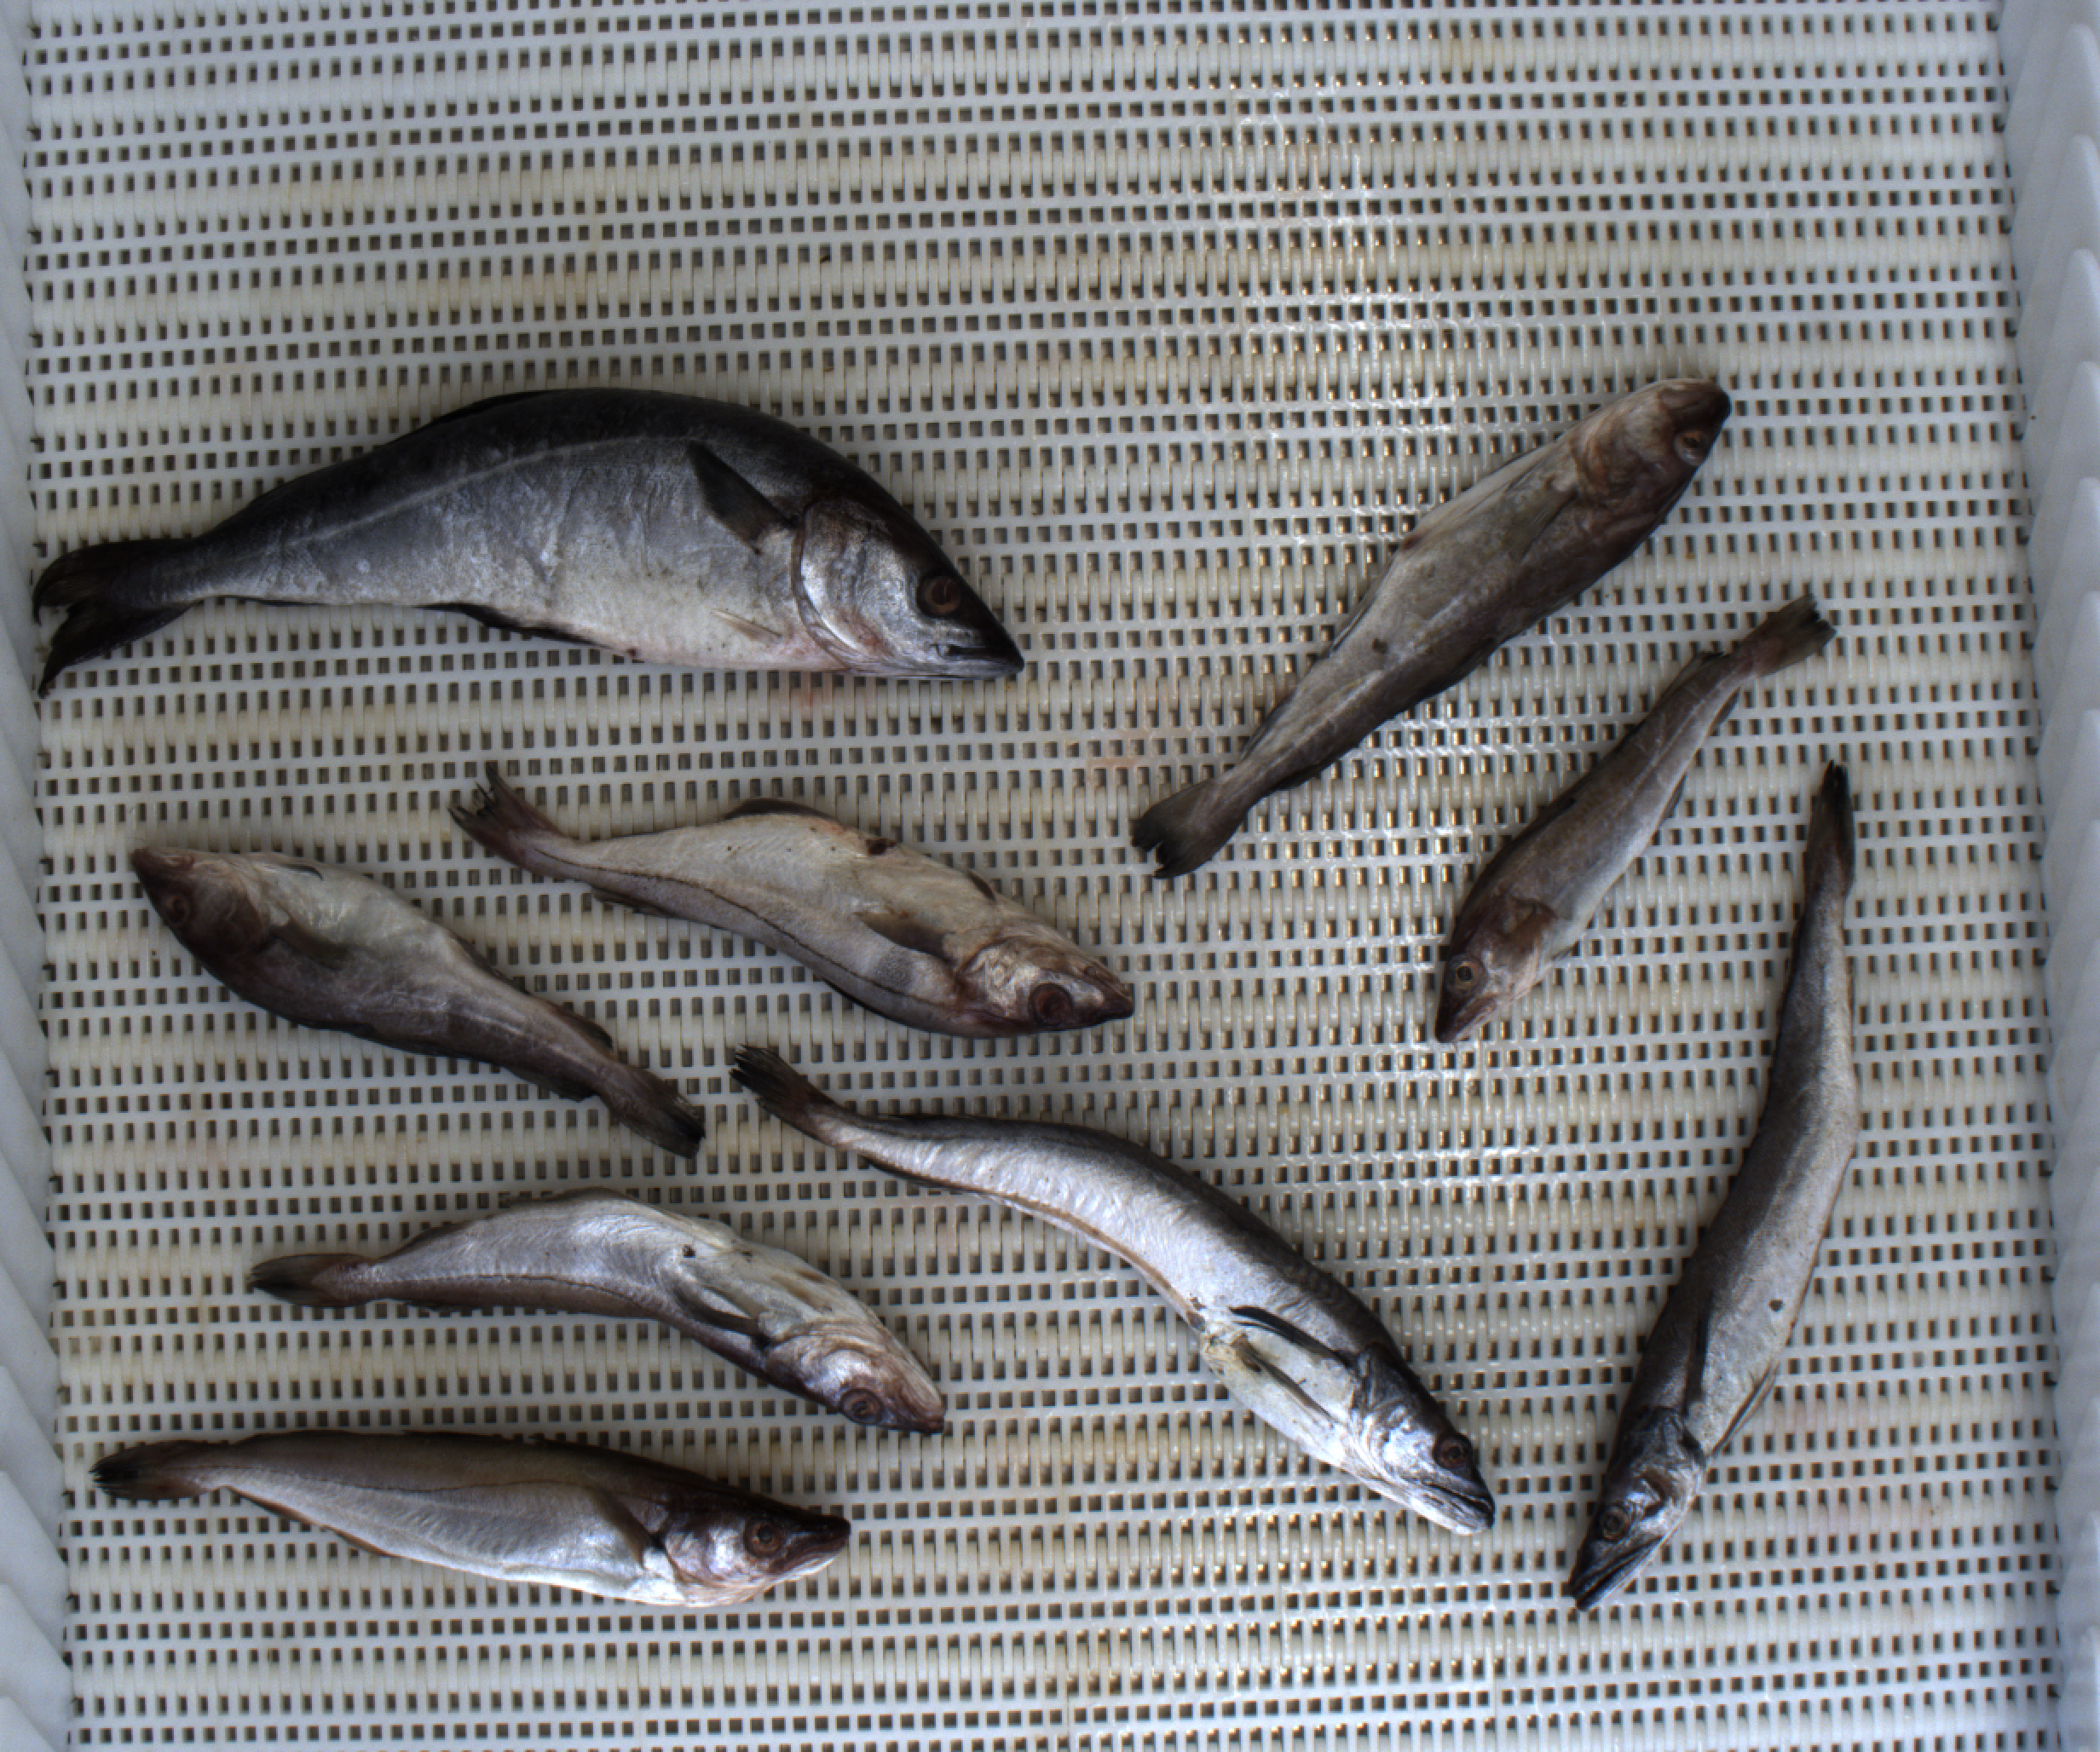
Total fish: 9
Cod: 3
Haddock: 1
Whiting: 2
Hake: 2
Horse mackerel: 0
Saithe: 1
Other: 0